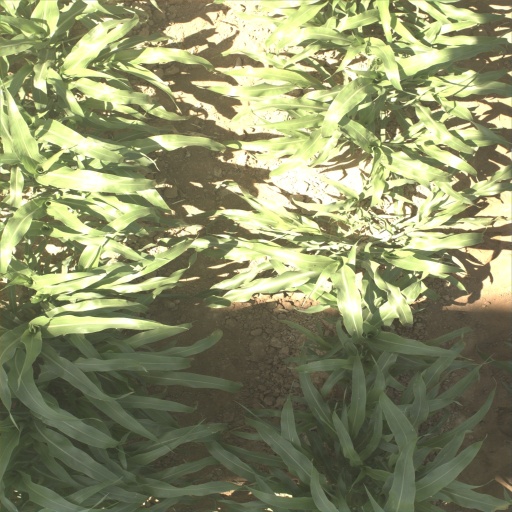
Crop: sorghum